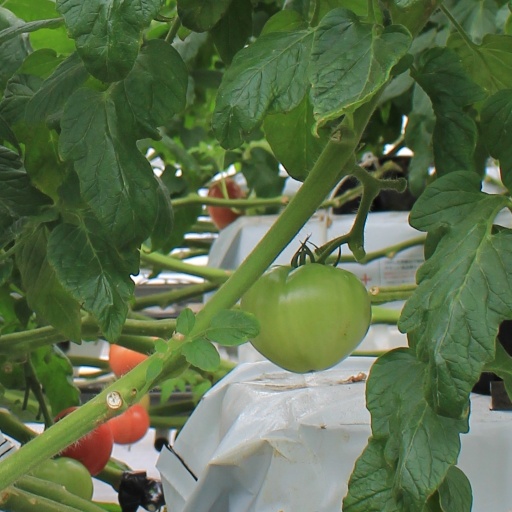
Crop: tomato